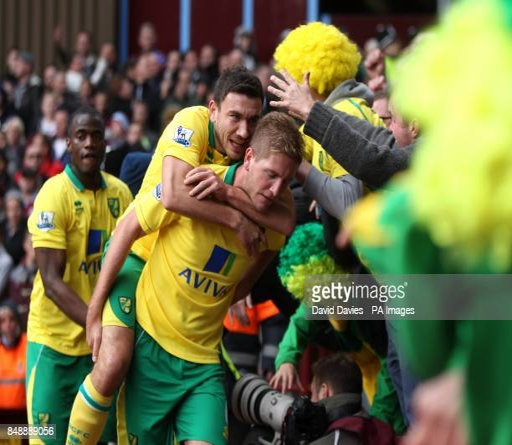
person celebrates scoring his side 's first goal of the game with football player